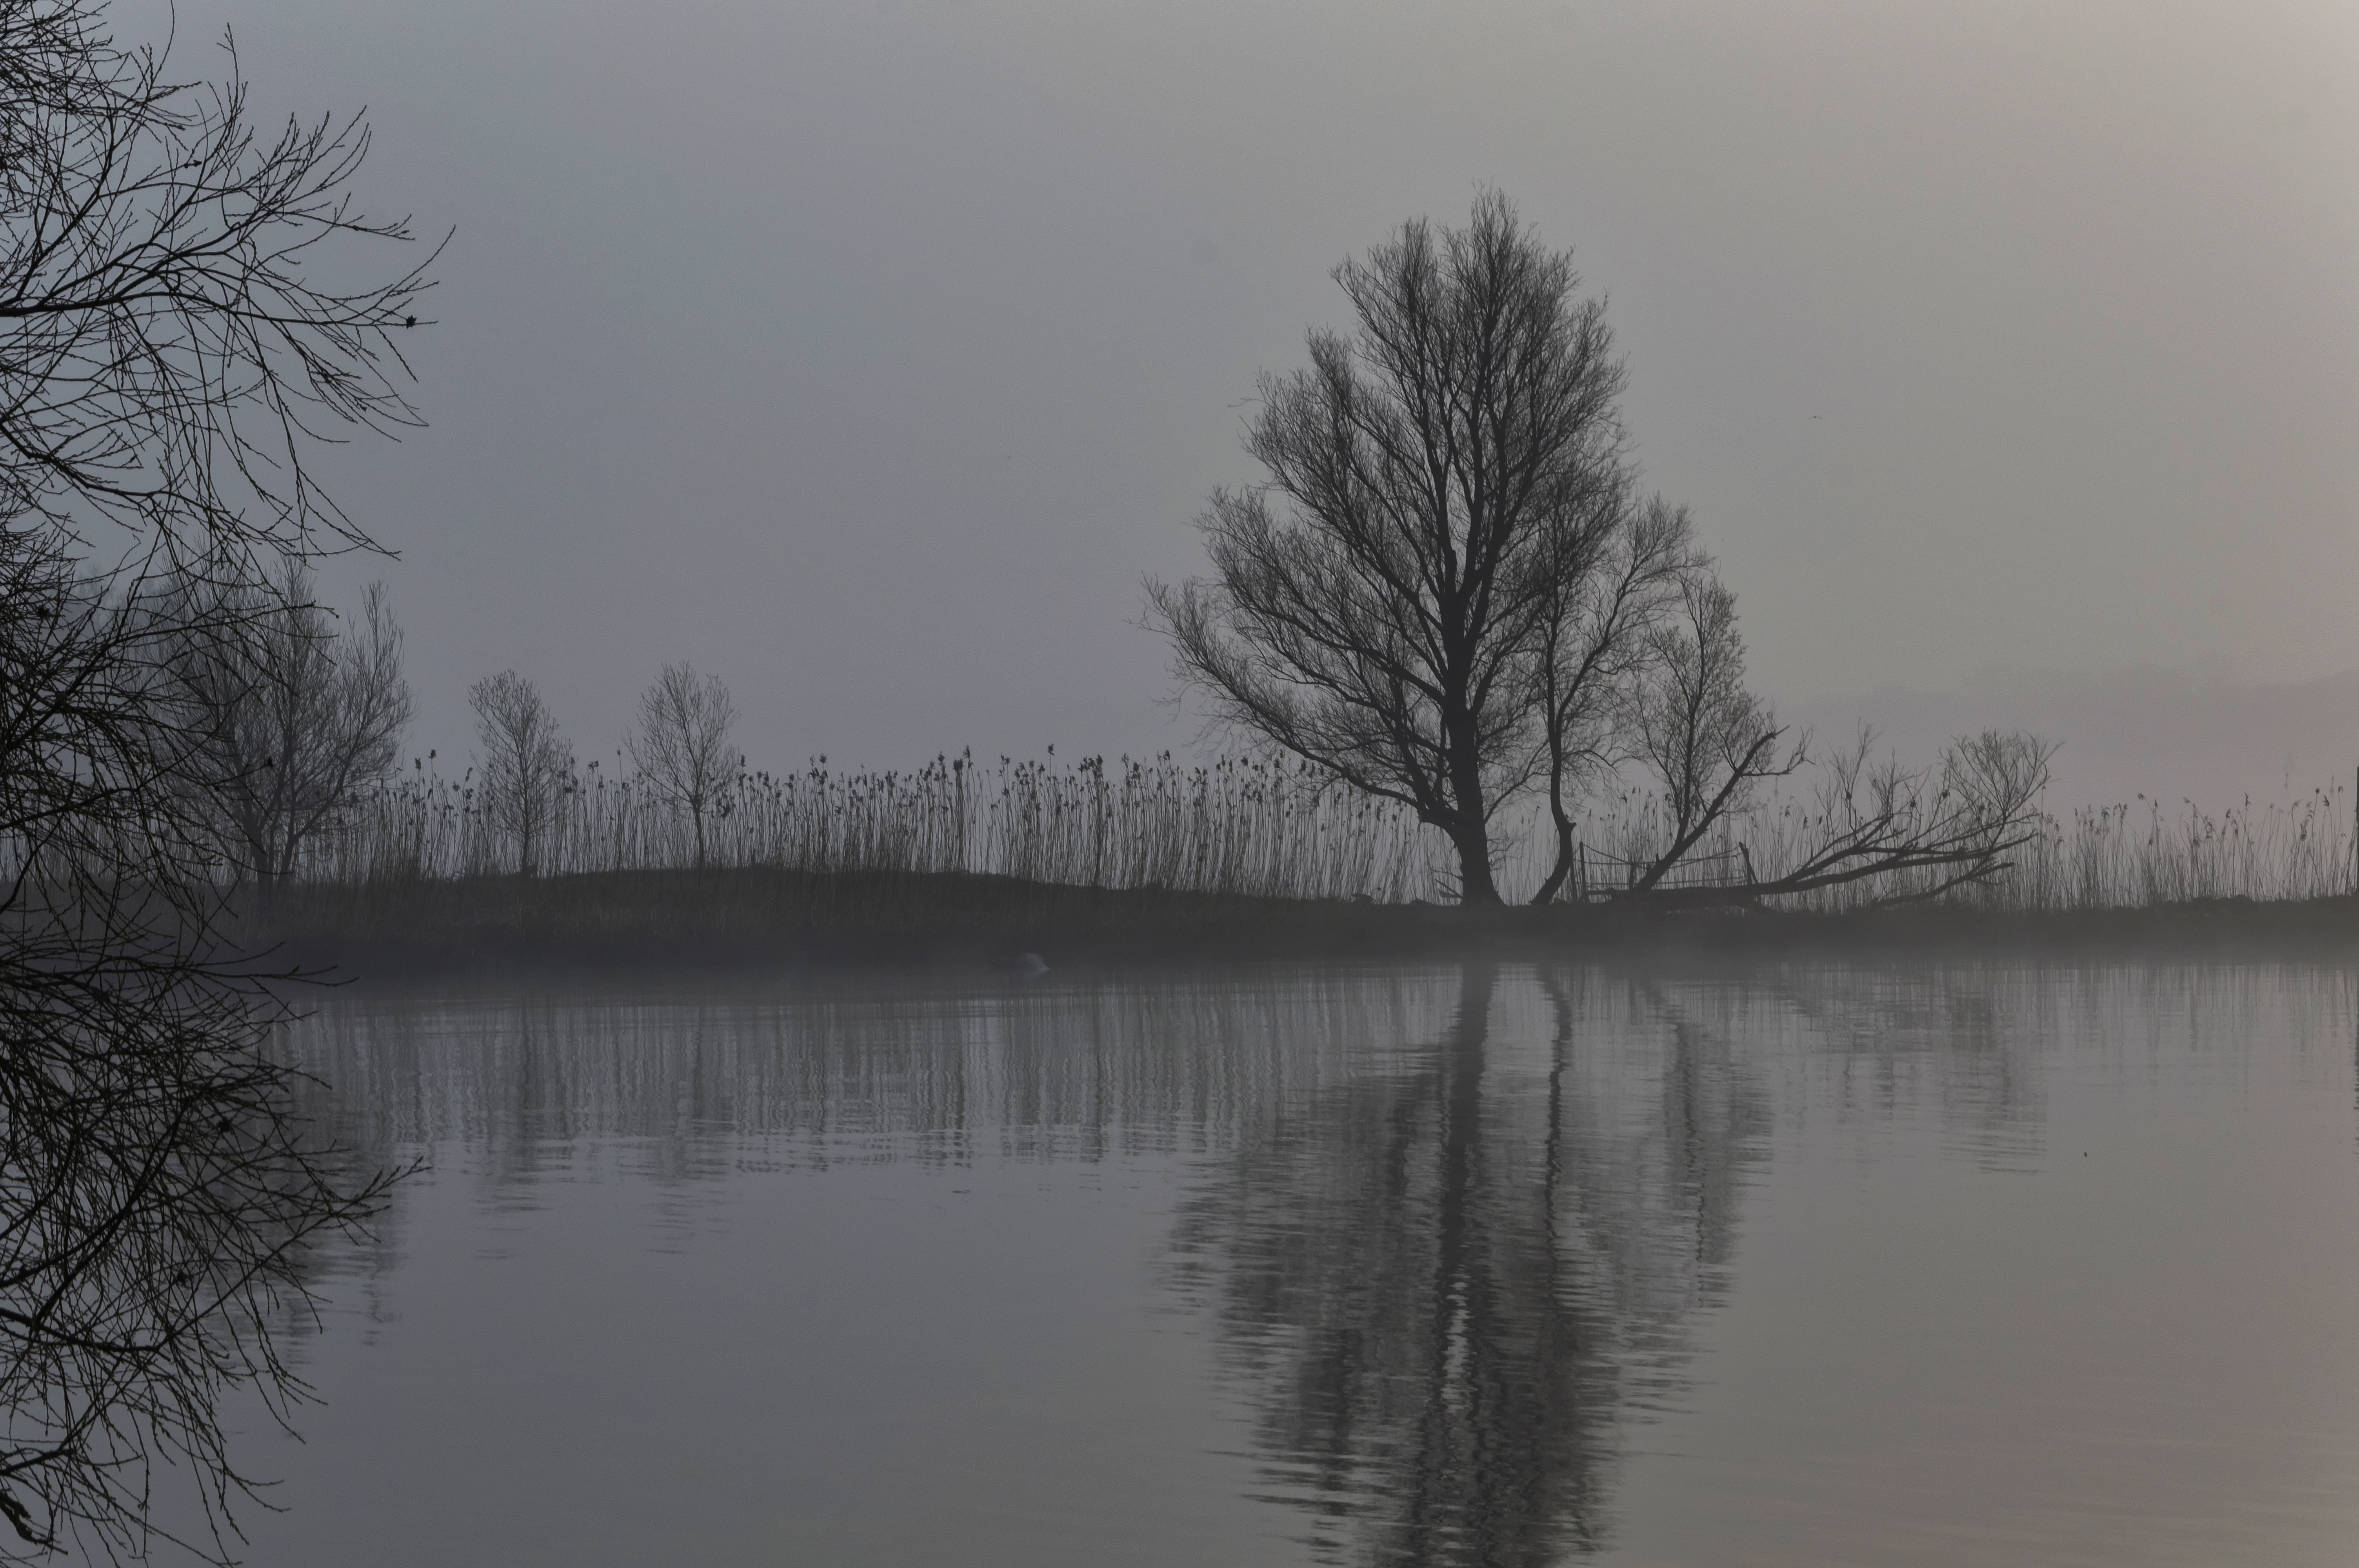
tree, water, nature, outdoor, branch, snow, winter, plant, fog, mist, photography, morning, lake, frost, dawn, reed, evening, reflection, weather, glow, nikon, season, nederland, netherlands, zuidholland, outdoorphotography, paulvandevelde, pdvandevelde, padagudaloma, natuurfotografie, dordrecht, biesbosch, nederlandinfotos, ochtendgloren, hollandse, riet, reflectie, freezing, atmospheric phenomenon, woody plant